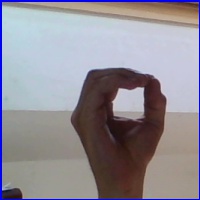
Letra: O